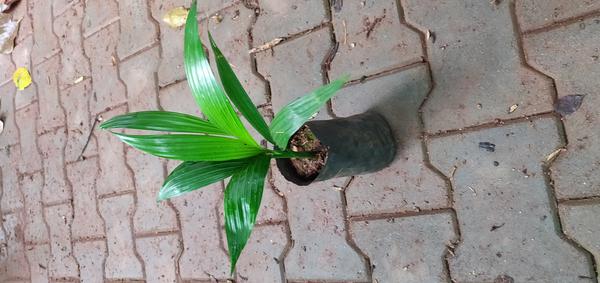
Plant: Betel_Nut